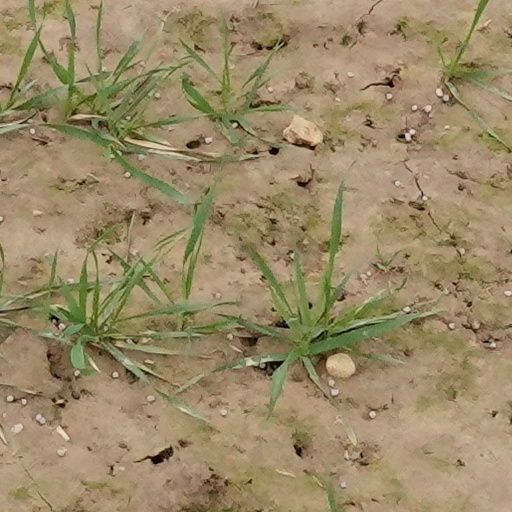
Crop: wheat